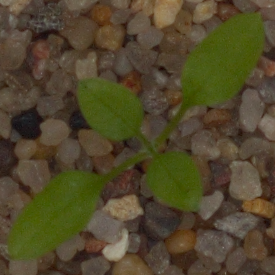
Label: common_chickweed